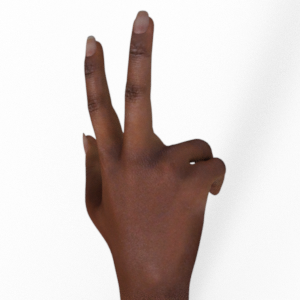
Label: scissors